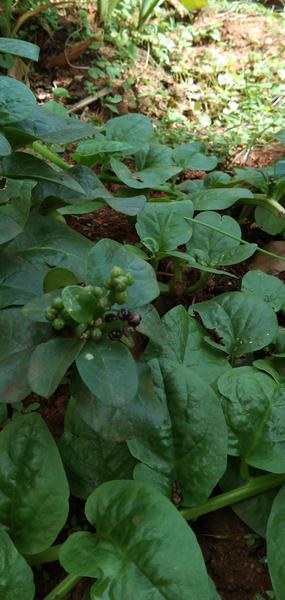
Plant: Basale